Max Weber

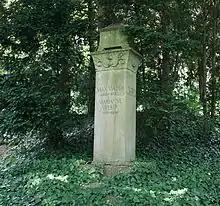
A photograph of Max Weber's grave

He and his wife also participated in the 1917 Lauenstein Conferences at in Bavaria. These conferences were planned by the publisher Eugen Diederichs and brought together intellectuals, including Theodor Heuss, Ernst Toller, and Werner Sombart. Weber's presence elevated his profile in Germany and served to dispel some of the event's romantic atmosphere. After speaking at the first one, he became involved in the planning for the second one, as Diederichs thought that the conferences needed an oppositional figure. In this capacity, he argued against the political romanticism that Max Maurenbrecher, a former theologian, espoused. Weber also opposed what he saw as the youth groups and nationalists' excessive rhetoric at Lauenstein, instead supporting German democratisation. For Weber and the younger participants, the conferences' romantic intent was irrelevant to the determination of Germany's future. In November, shortly after the second conference, Weber was invited by the Free Student Youth, a student organisation, to give a lecture in Munich, resulting in "Science as a Vocation". In it, he argued that an inner calling and specialisation were necessary for one to become a scholar. Weber also began a sadomasochistic affair with Else von Richthofen the next year. Meanwhile, she was simultaneously conducting an affair with his brother, Alfred. Max Weber's affairs with Richtofen and Mina Tobler lasted until his death in 1920.